1st Battalion, 9th Marines

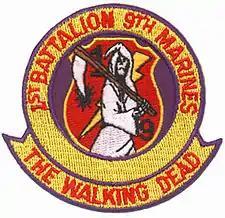
Vietnam-era battalion insignia

During most of the 1980s and 1990s, the battalion rotated between Camp Pendleton, California and Camp Hansen, Okinawa, Japan. This consisted of twelve months overseas and 18 months in California.